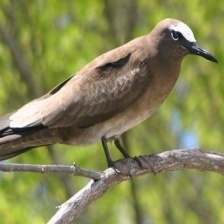
Species: BROWN NOODY
Scientific name: ANOUS STOLIDUS